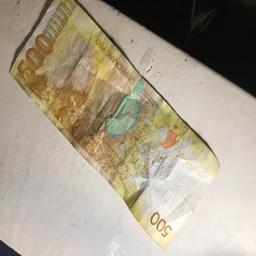
Label: 500_Back